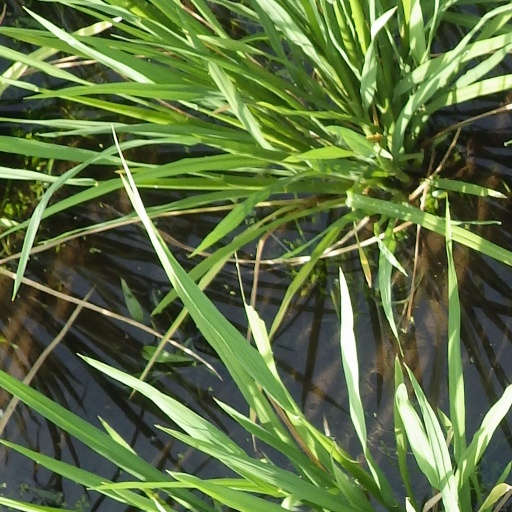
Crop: rice